Telefónica

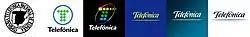
Telefónica's logo evolution since 1924 to 2021

The company was created in Madrid in 1924 as Compañía Telefónica Nacional de España (CTNE) with ITT as one of its major shareholders. In 1945, the state acquired by law a share of 79.6% of the company. This stake was diluted by a capital increase in 1967.